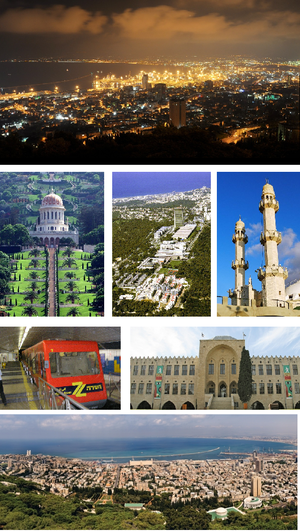
Haïfa est une ville côtière d’Israël située sur les bords de la mer Méditerranée. L'origine de son nom reste inconnue, bien que le mot hébreu hof, voire plus récemment la contraction des mots hof yafe aient été proposés.